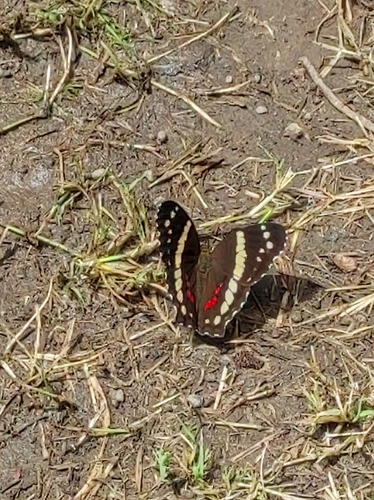
Scientific name: Anartia fatima
Common name: Banded peacock
Family: Nymphalidae
Order: Lepidoptera
Pollinator type: Primary pollinator
Habitat: Open areas and gardens
Geographic range: South America
Conservation status: Least Concern